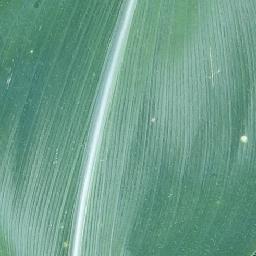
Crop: corn
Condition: (maize)_healthy